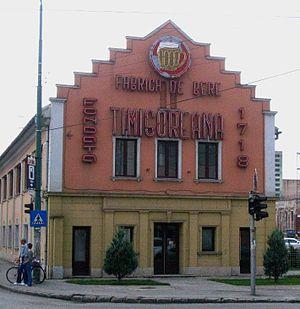
La Timișoreana est une marque de bière blonde roumaine de fermentation basse brassée à Timişoara par Ursus Breweries, qui fait partie du groupe SAB Miller.